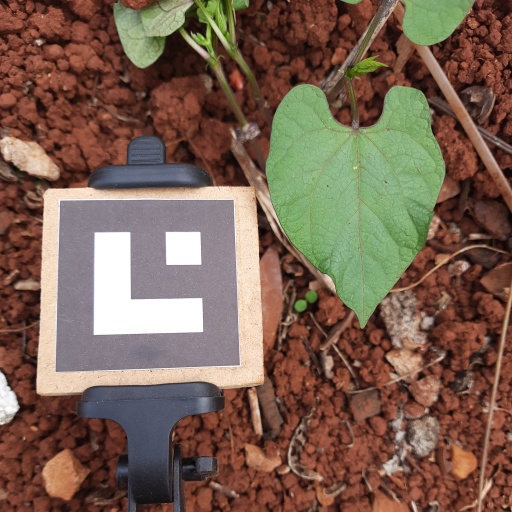
Observations: wavy surface, no eating holes, under shade